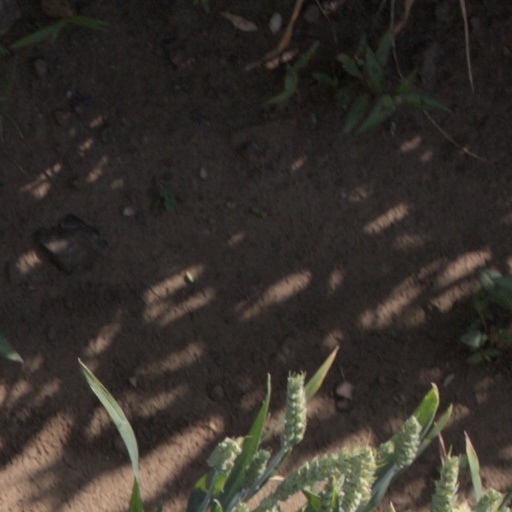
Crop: wheat